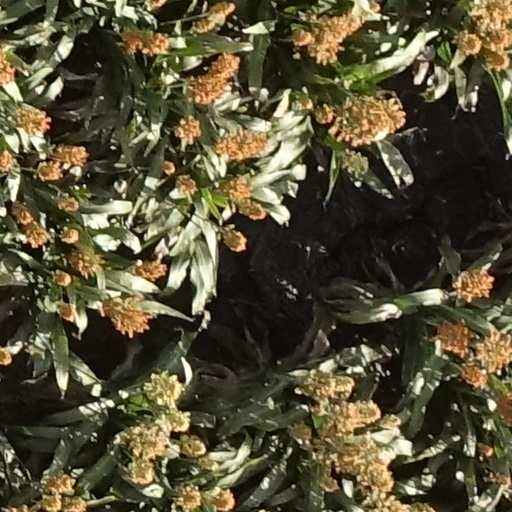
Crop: sorghum